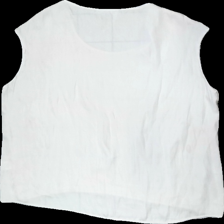
View: back
Type: Blouse
Category: Ladies
Brand: Kappahl
Colors: White
Material: 100% Poly
Cut: Loose
Size: 44
Season: All
Stains: Minor
Holes: Minor
Damage: Damaged fabric
Price range: <50
Recommended usage: Reuse